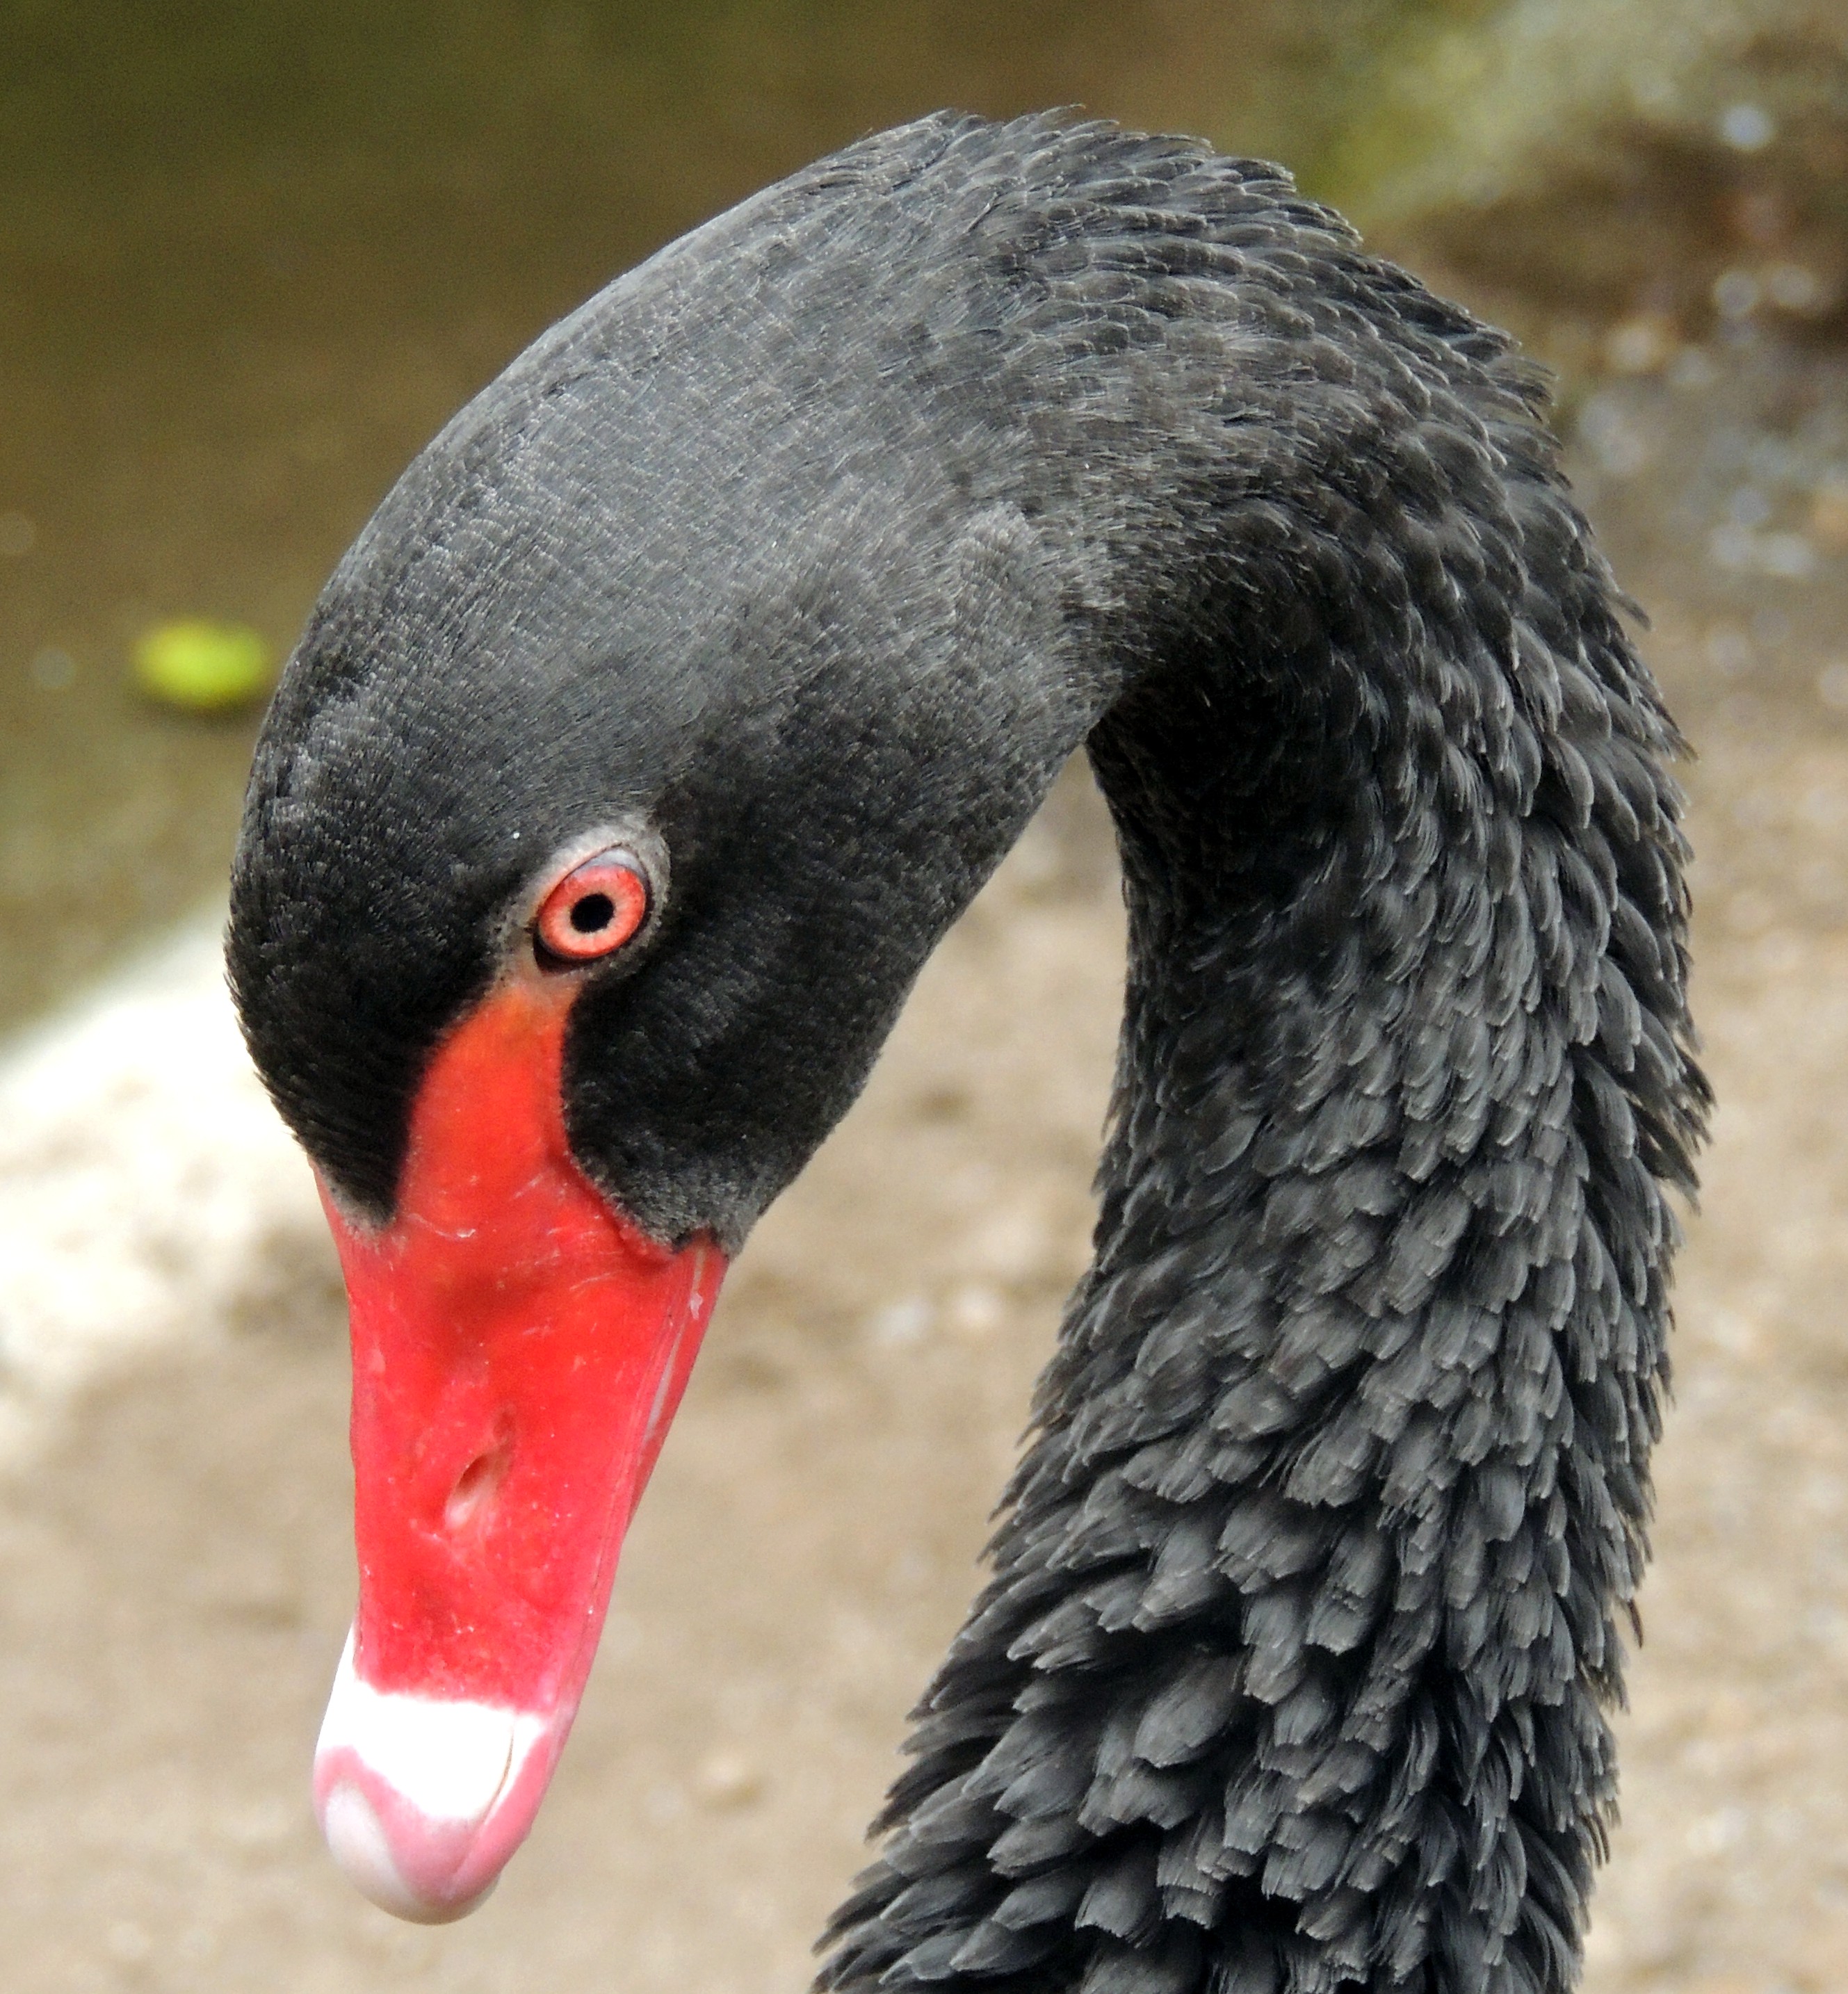
nature, bird, wing, europe, zoo, beak, fauna, close up, swan, spain, espagne, aves, vertebrate, europa, naturaleza, espaa, galicia, lugo, natureza, espanha, natur, waterfowl, water bird, animales, galiza, galice, avifauna, cisnes, cisnenegro, provinciadelugo, outeiroderei, black swan, ducks geese and swans